Muhammad in Islam

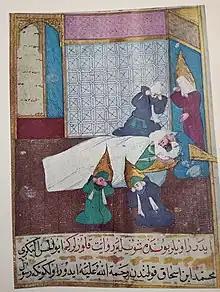
Miniature image from the three-volume manuscript Siyer-un-Nebi (Progress of the Prophet); a copy made in 1594 by Ahmet Nur ibn Mustafa for Murad III from an earlier manuscript dated at 1368 attributed to Mustafa ibn Yusuf ibn Omer Erzeni Dariri.

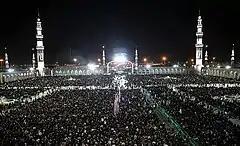
Iranians observing Qadr Night in Jamkaran Mosque

In 629 CE, the Banu Bakr tribe, an ally of Quraysh, attacked the Muslims' ally tribe Banu Khuza'a, and killed several of them. The Quraysh openly helped Banu Bakr in their attack, which in return, violated the terms of the Treaty of Hudaybiyyah. Of the three options now advanced by Muhammad, they decided to cancel the Treaty of Hudaybiyyah. Muhammad started taking preparation for Mecca campaign. On 29 November 629 (6th of Ramadan, 8 AH), Muhammad set out with 10,000 companions, and stopped at a nearby place from Mecca called Marr-uz-Zahran. When Meccan leader Abu Sufyan came to gather intelligence, he was detected and arrested by the guards. Umar ibn al-Khattab wanted the execution of Abu Sufyan for his past offenses, but Muhammad spared his life after he converted to Islam. On 11 December 629 (18th of Ramadan, 8 AH), he entered Mecca almost unresisted, and declared a general amnesty for all those who had committed offences against Islam and himself.